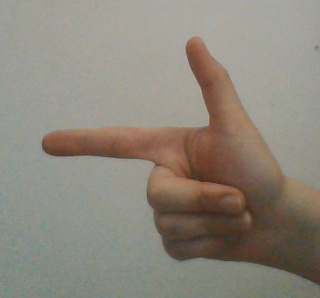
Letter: yaa